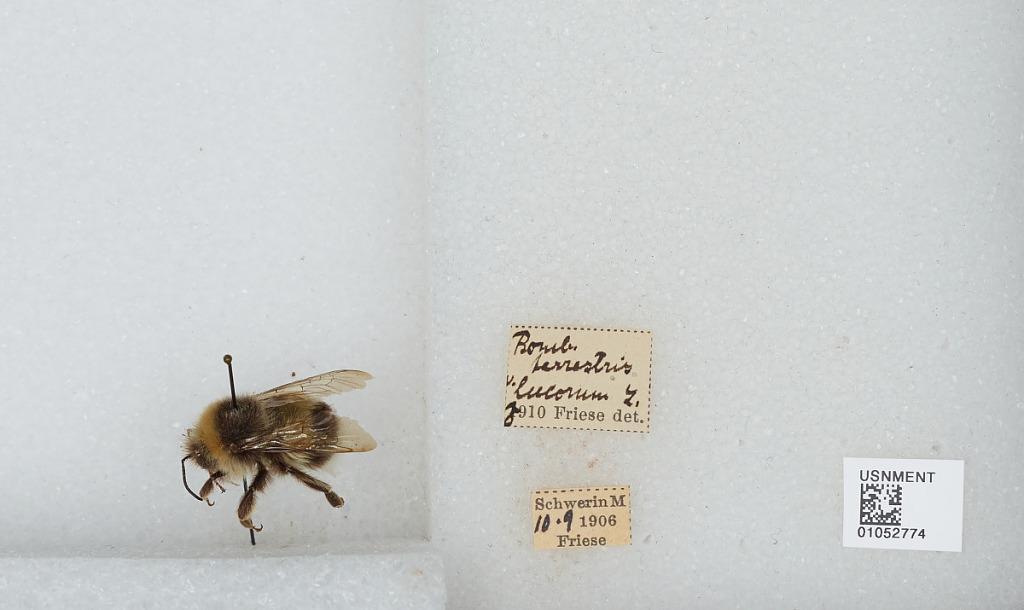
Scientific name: Bombus sp.
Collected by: Friese
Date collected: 1906-10-9
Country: Germany
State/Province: Mecklenburg-Vorpommern
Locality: Schwerin
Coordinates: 53.6333, 11.4167
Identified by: Friese